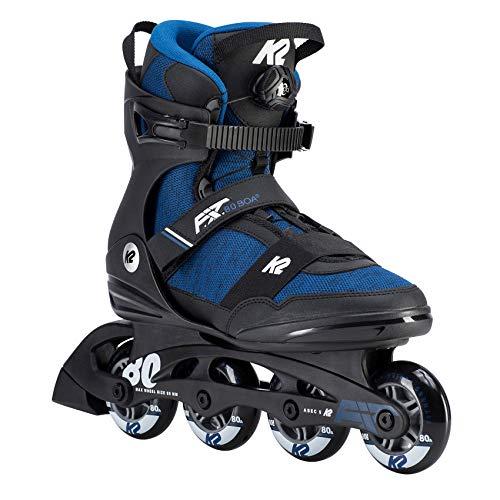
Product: K2 F.I.T. 80 Boa Inline Skates
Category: Sports & Outdoors | Outdoor Recreation | Skates, Skateboards & Scooters | Inline & Roller Skating | Inline Skates | Racing Skates
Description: Great Condition.
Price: $65.07 - $159.95
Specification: Item Weight:         8.5 pounds    |Shipping Weight: 8.5 pounds (View shipping rates and policies)|ASIN: B07HQN57W7|Item model number: I190200901|    #19    in Racing Skates